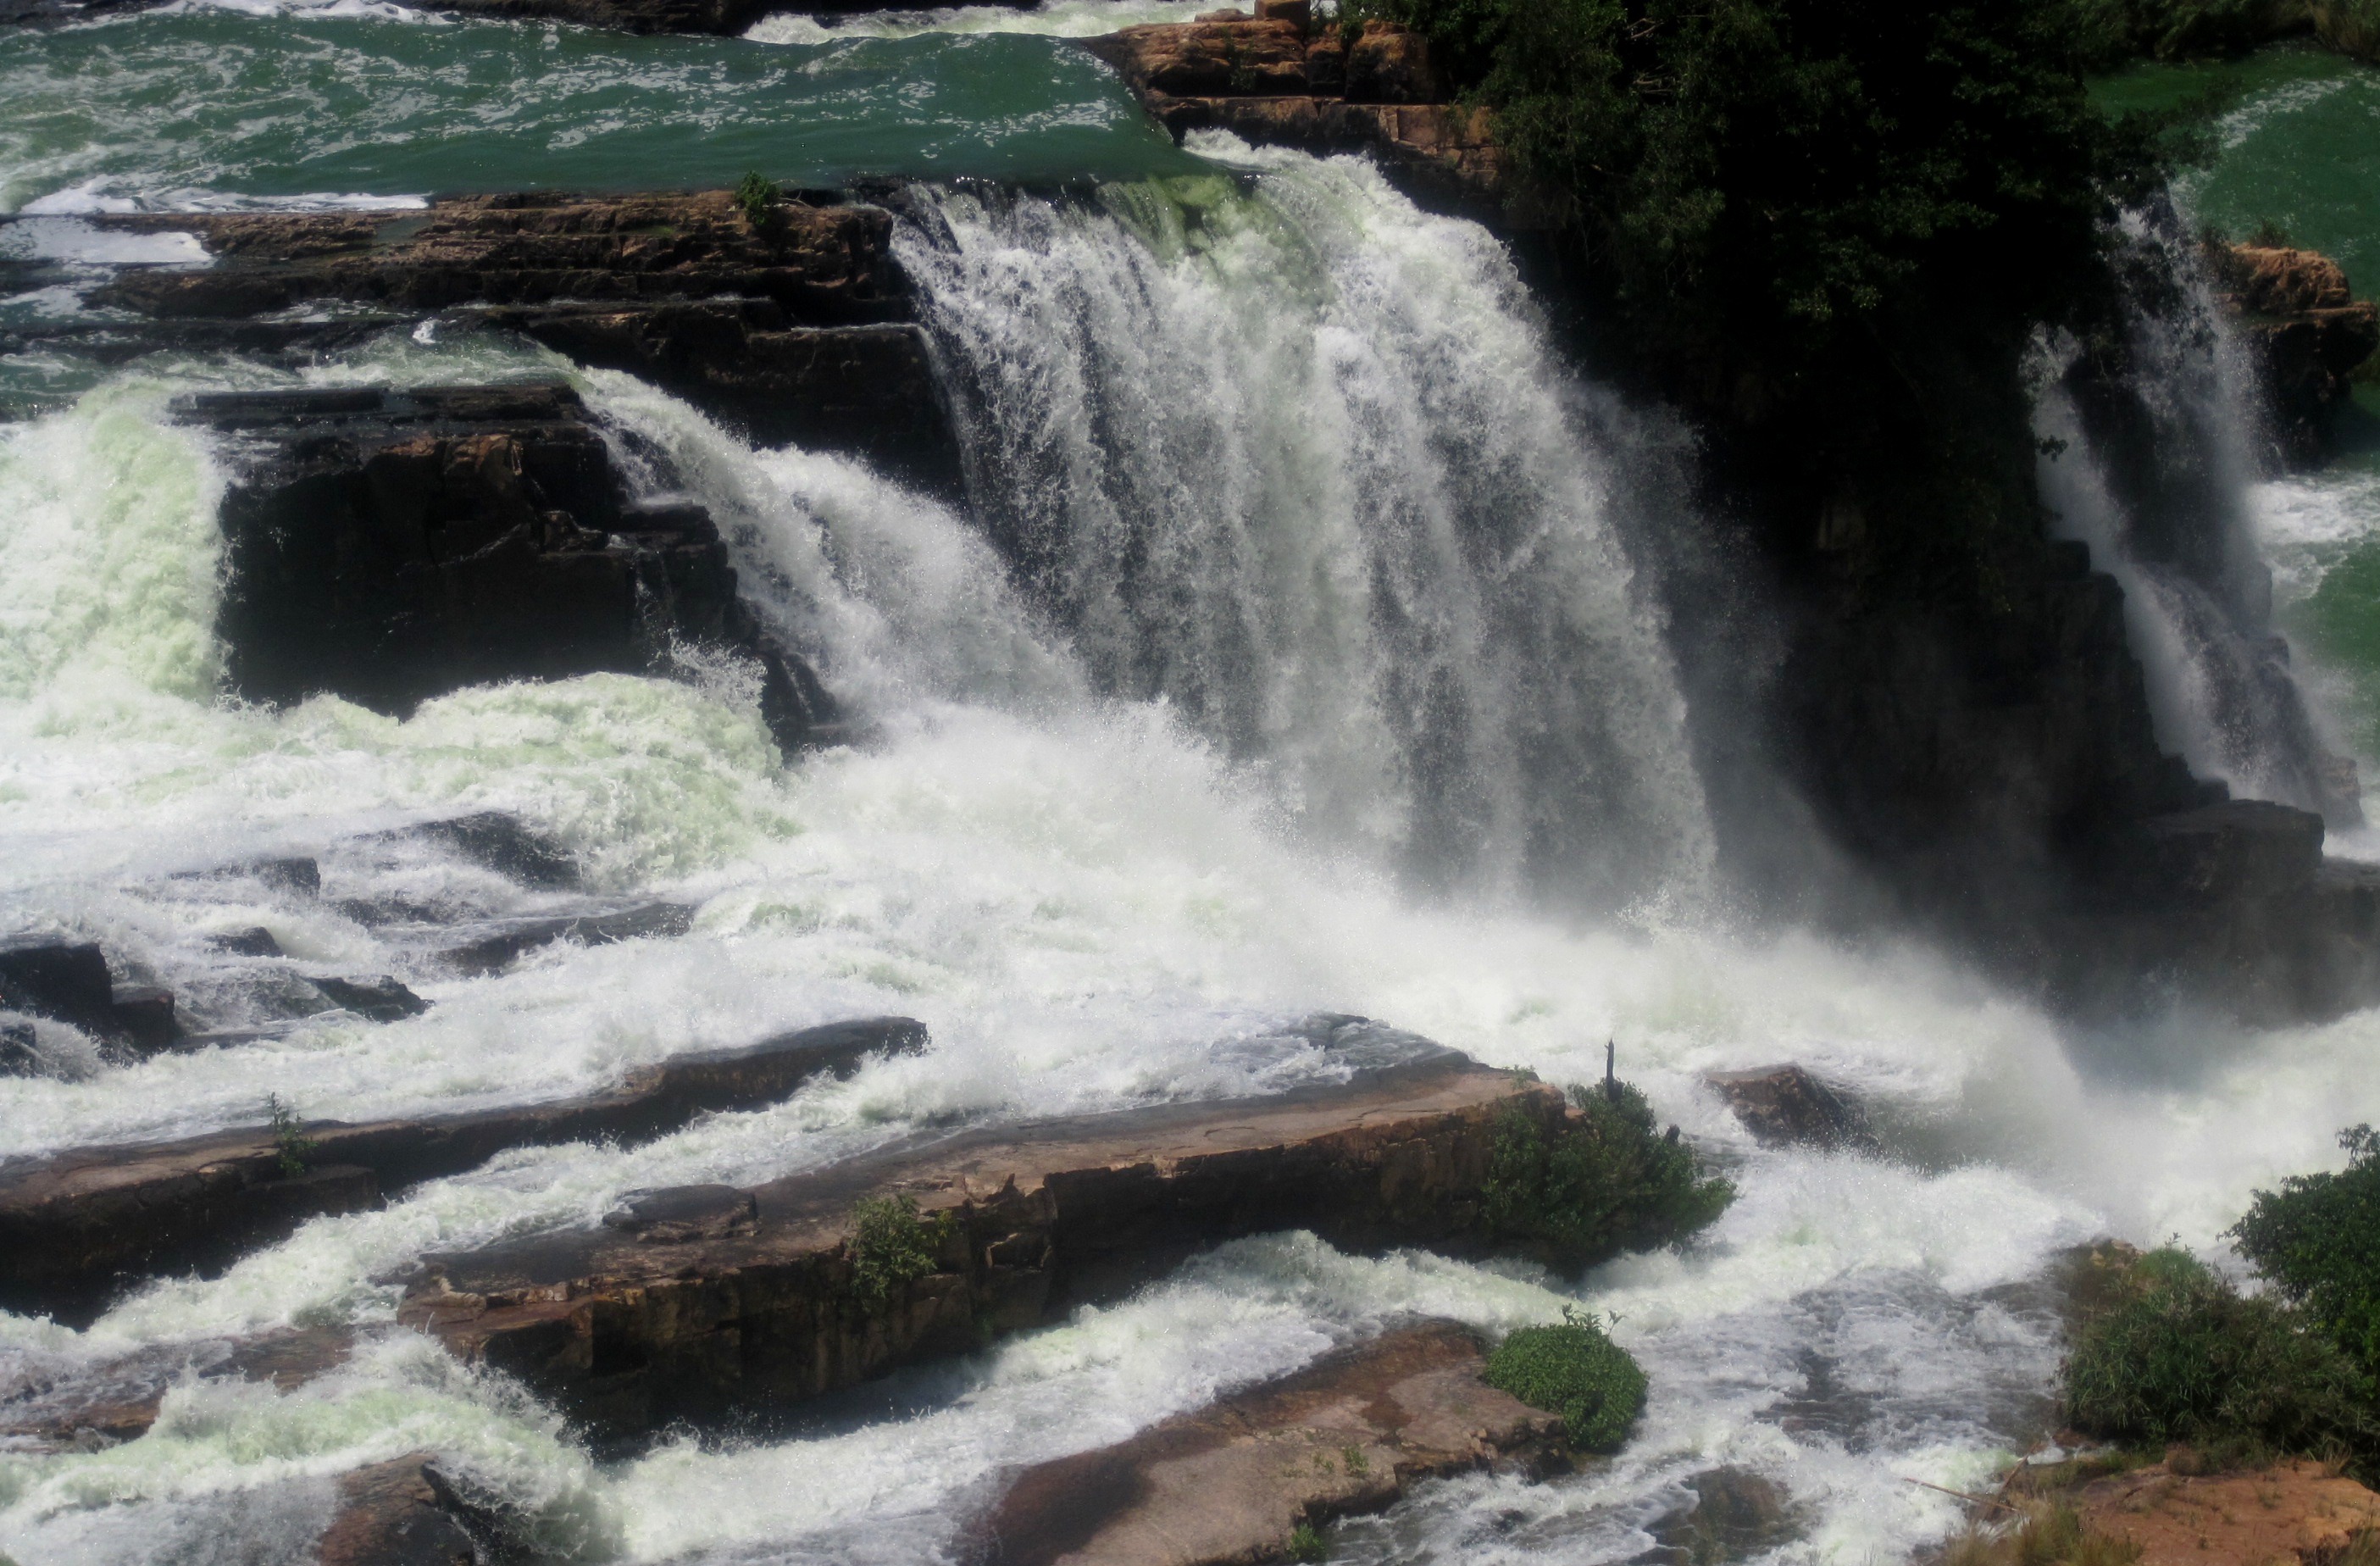
water, waterfall, white, running, river, stream, rapid, body of water, falling, rocks, turquoise, waterfalls, wasserfall, water feature, watercourse, rushing